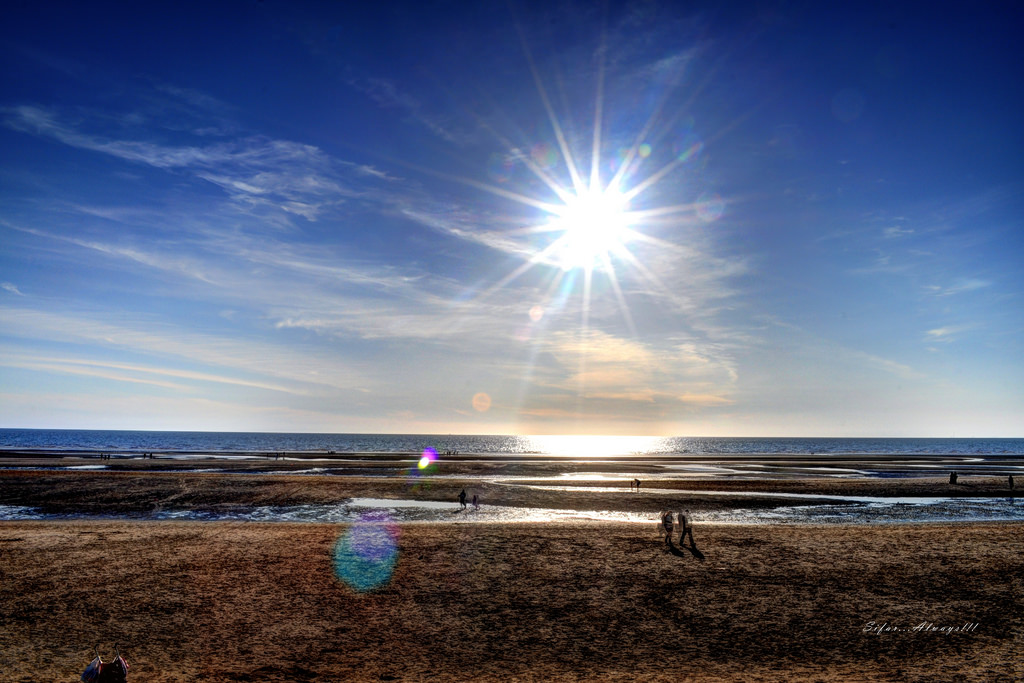
Weather: sun or clear